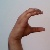
The image shows a hand gesture representing the letter 'C' in Indian Sign Language.